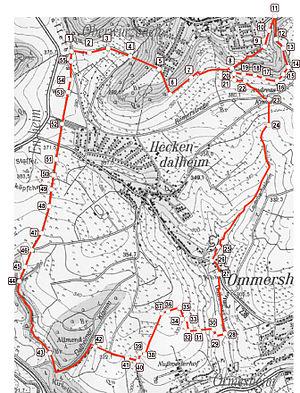
Heckendalheim est un ortsteil de Mandelbachtal en Sarre.